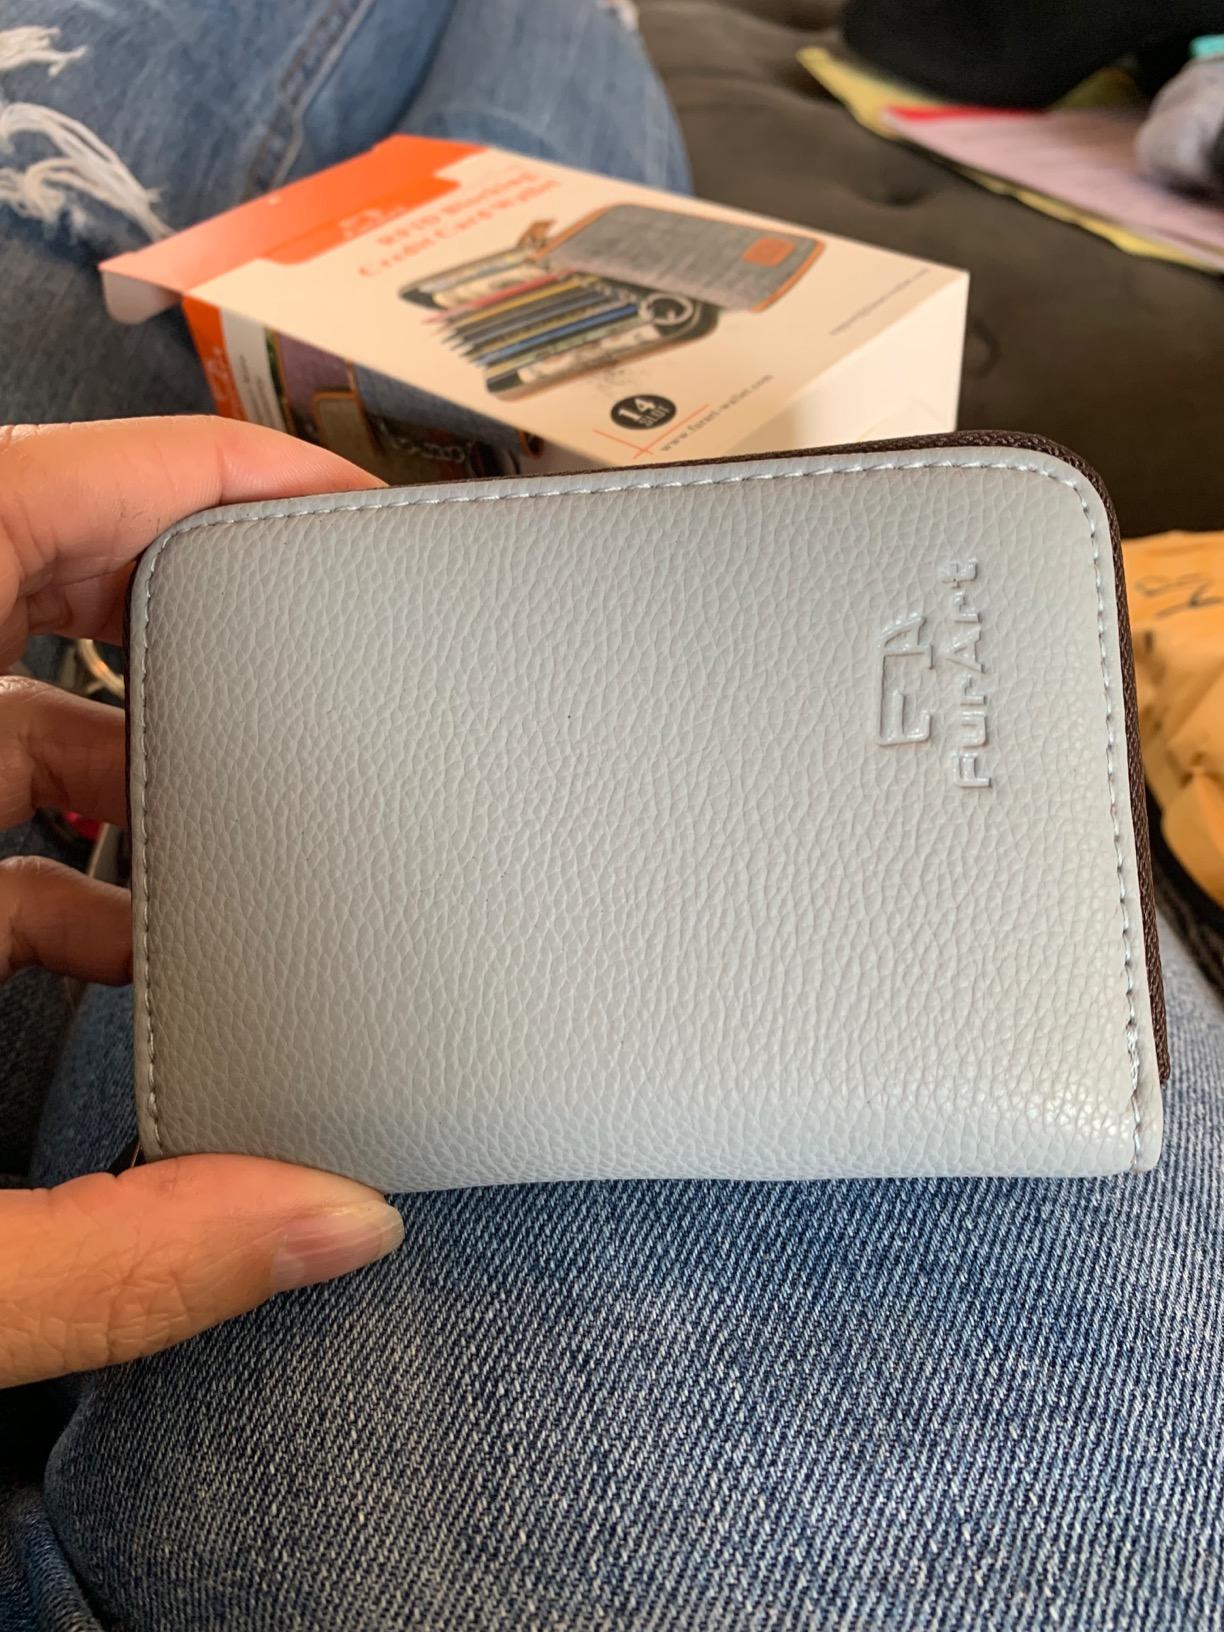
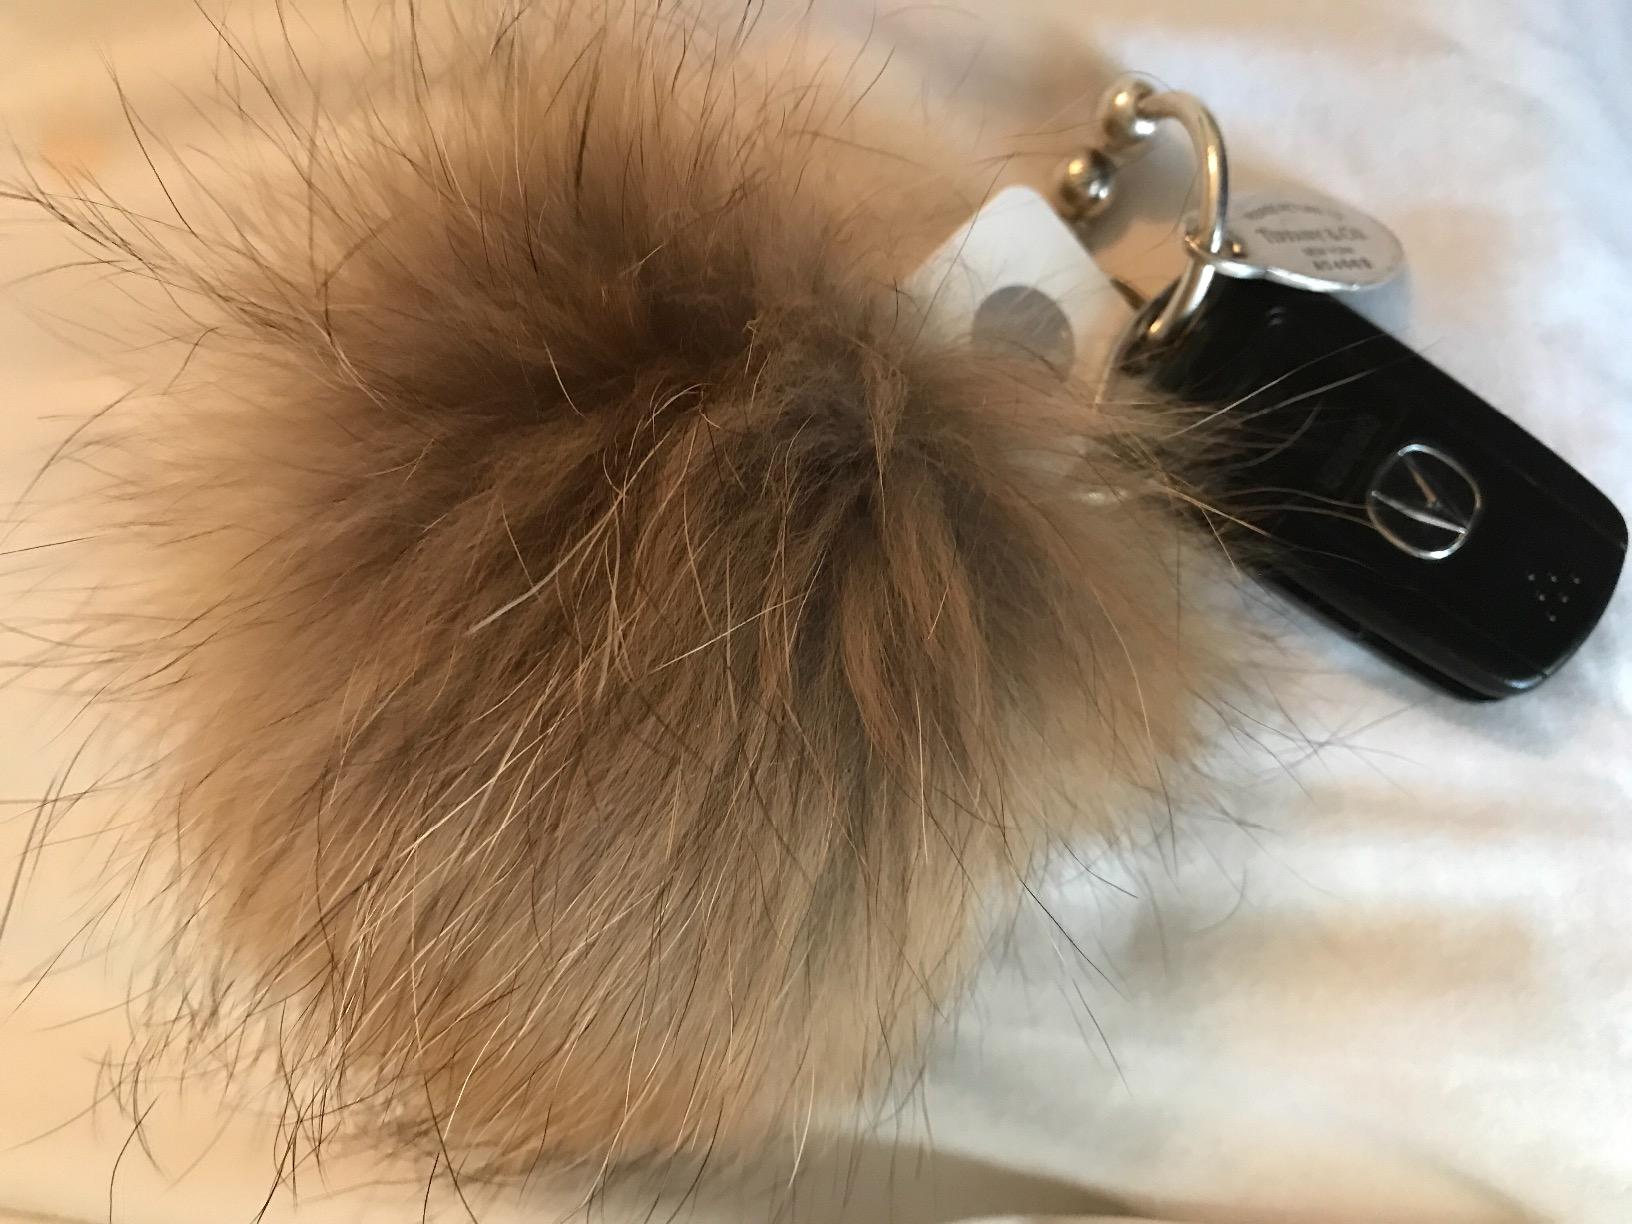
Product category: accessories_keychain
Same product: no